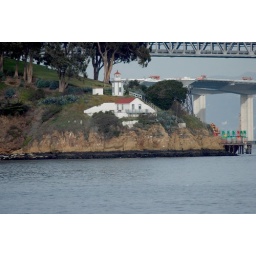
Light house on the South Side of Yerba Buena Island with old and new bay bridge in background